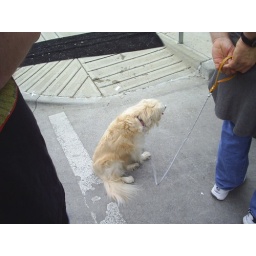
This dog was in line for a funnel cake. It was a cute dog.